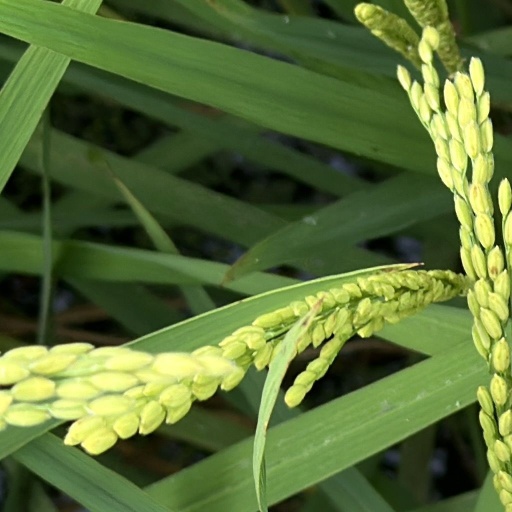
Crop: rice